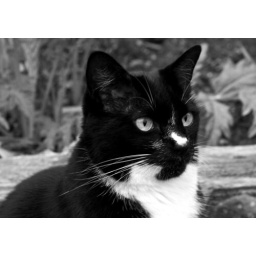
my black and white cat in black and white